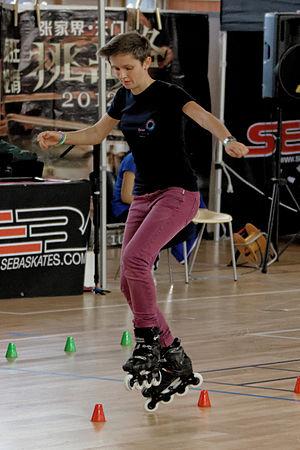
Championnats du monde de roller acrobatique 2014